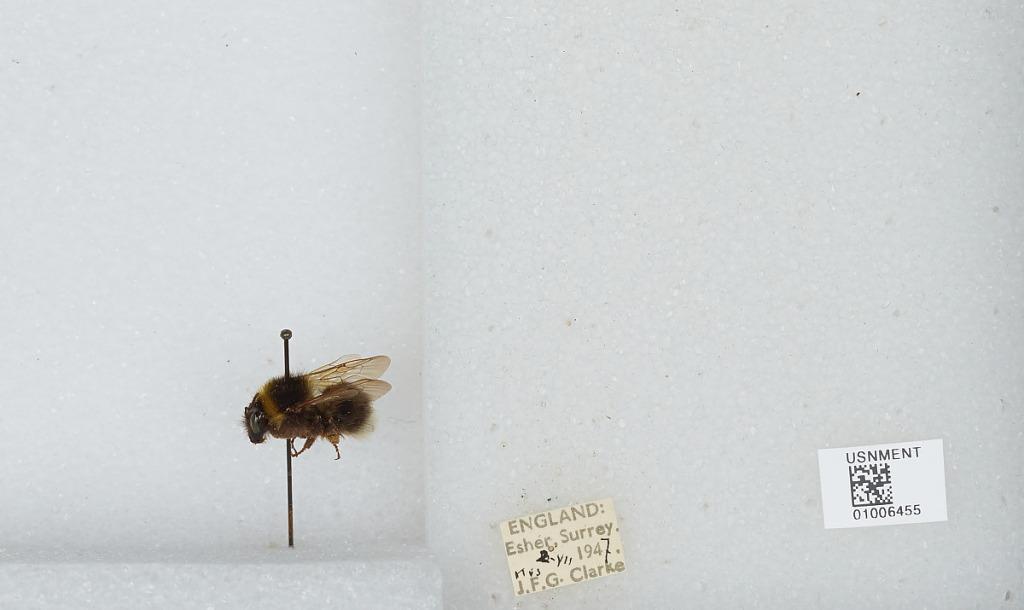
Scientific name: Bombus (Megabombus) hortorum (Linnaeus)
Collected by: J. Clarke
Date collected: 1947-7-2
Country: United Kingdom
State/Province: England
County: Surrey
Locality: Elmbridge; Esher
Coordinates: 51.3692, -0.365